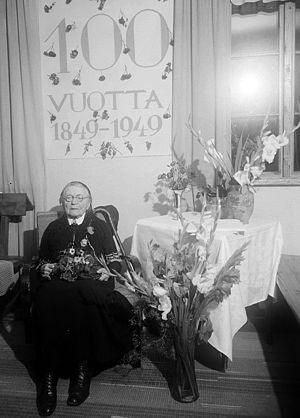
Regina Maria Liljeqvist, née le 7 septembre 1849 à Oulu et morte le 6 février 1950 dans cette même ville, est une photographe finlandaise.